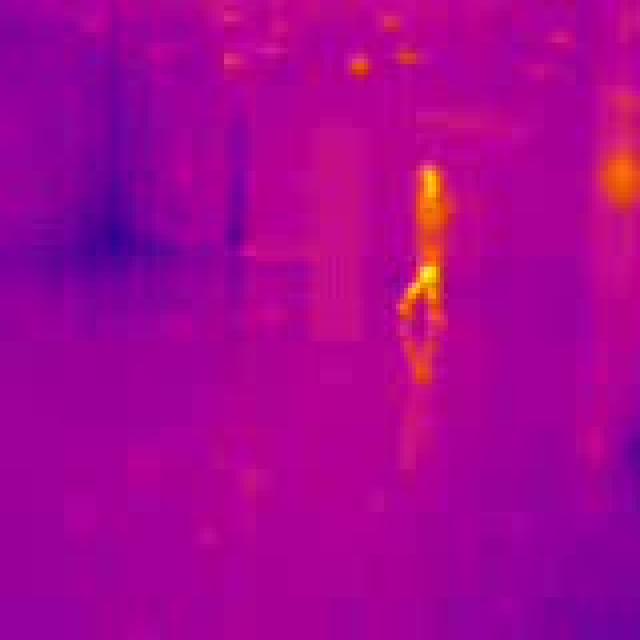
Detected objects:
label: person